Jussiê

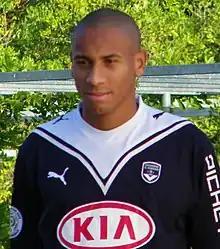
Jussiê with Bordeaux

Jussiê Ferreira Vieira (born 19 September 1983), commonly known as Jussiê, is a Brazilian former professional footballer who played as a second striker.